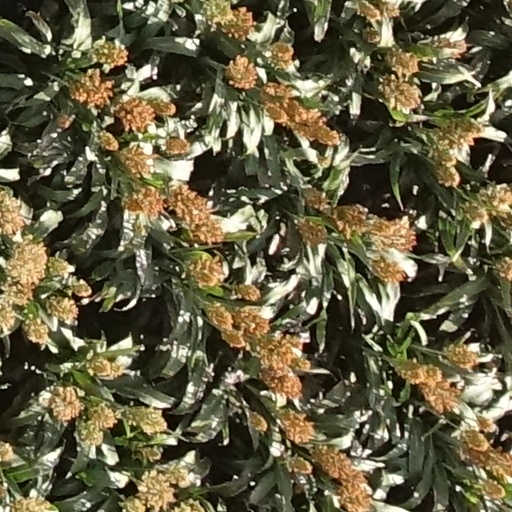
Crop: sorghum